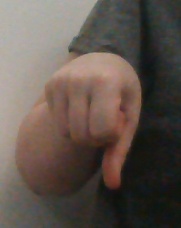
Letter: waw